Bengt Gustaf Olsson

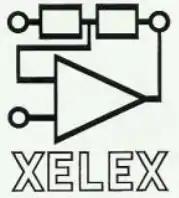
Xelex AB logotype, showing a stylized operational amplifier.

"Ingenjörsfirman Xelex AB" (""Engineering firm Xelex Inc"") was founded 1964 by Bengt G. Olsson, who also was the technical lead of the company. Xelex had its premises at various places in the southern Stockholm area during the 1960s, 1970s and 1980s. Early products were related to measurement equipment. Later the products were either "standard products" or customized products for larger customers. Among the standard products were operational amplifiers, stabilized rectifiers and DC/DC converters. The other large group of products were equipment for audio production and distribution, from pre- and power-amplifiers to audio mixers and complete PA systems. A famous product was the DD-10 power amplifier that could be found in many audio locations. Their products had a reputation for durability and in one of Xelex brochures from the 1970s they used a slogan "If you drop a Xelex amplifier on the floor, it is probably the floor that will be damaged". Among the customers for audio equipment were the national broadcasters Sveriges Radio and Norsk rikskrinkasting.